Richmond Progressive Alliance

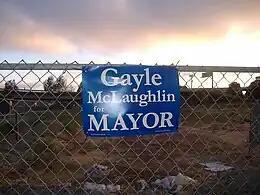
Sign advertising McLaughlin's 2006 run for mayor of Richmond

In the 2006 Richmond, California municipal elections, Gayle McLaughlin won the election for mayor against incumbent Democrat Irma Anderson. This made Richmond the largest city in the United States to have a Green mayor.